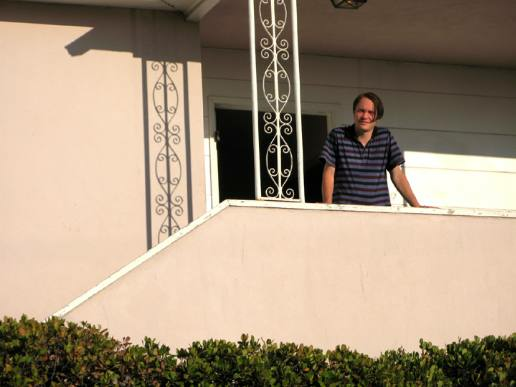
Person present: Yes